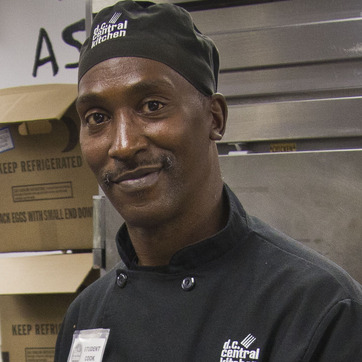
Material: skin